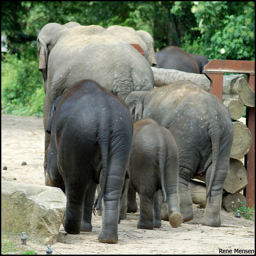
Several grey elephants walking together by a row of logs
A family of elephants walks along a dirt path near trees.
A herd of elephants walking away through a zoo pin.
Elephants of various sizes walking past some logs
The elephants are in a small herd together walking.